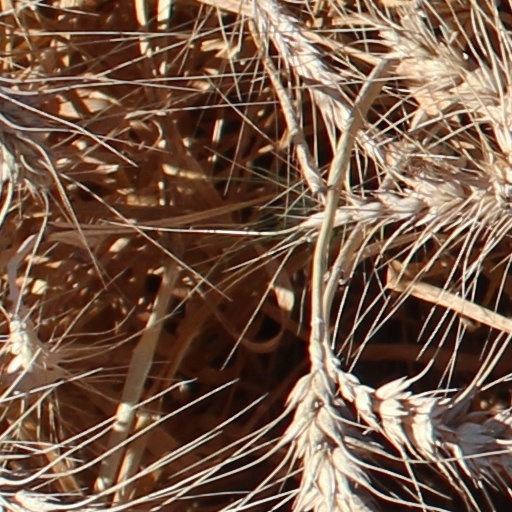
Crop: wheat